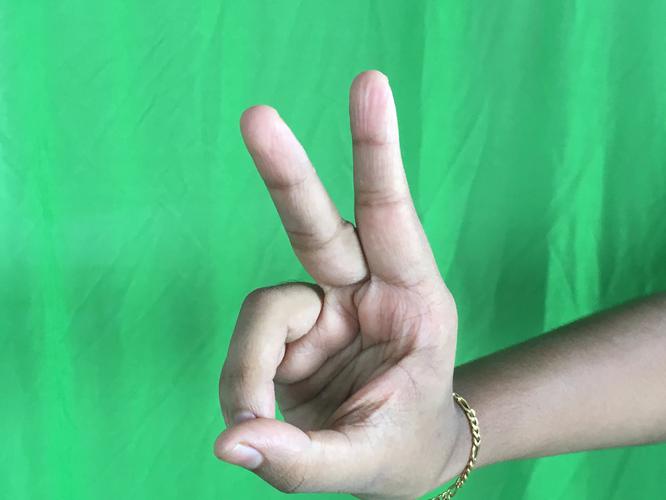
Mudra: Katrimukha
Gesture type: single_hand